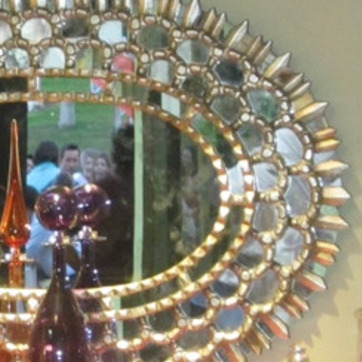
Material: mirror